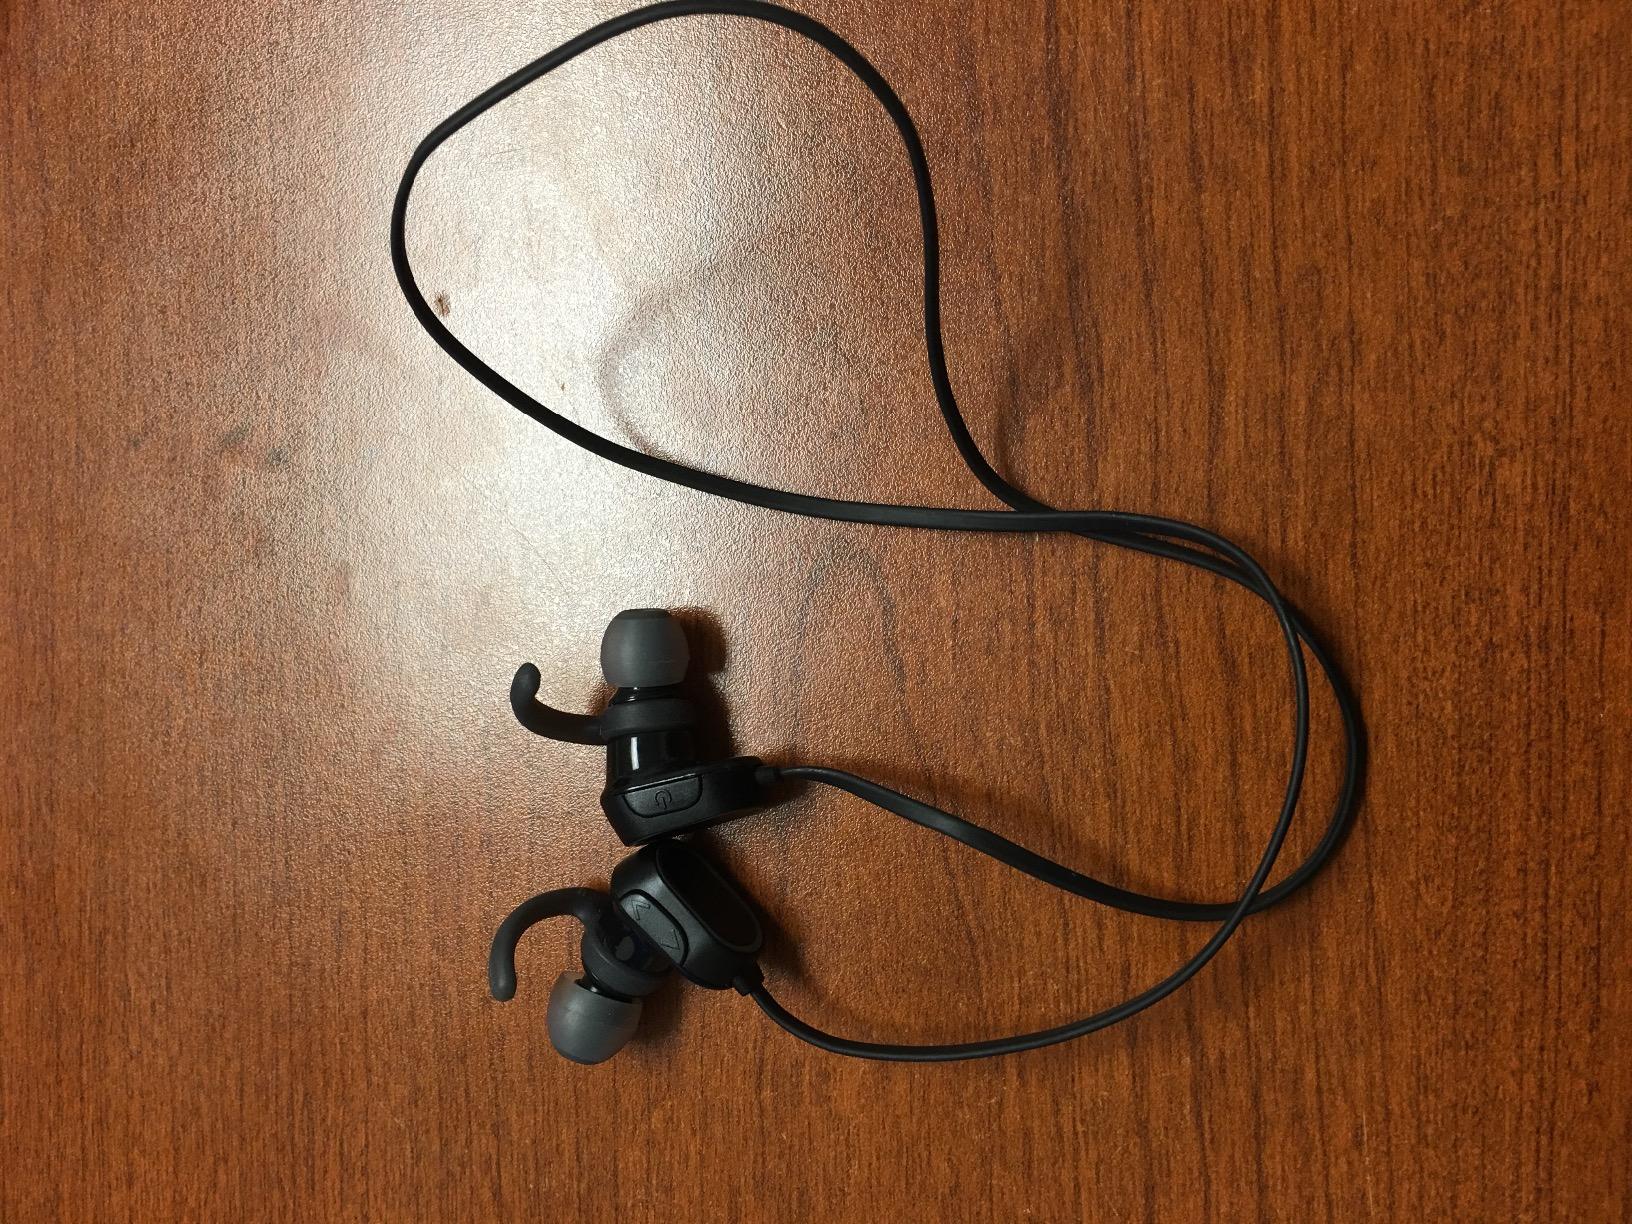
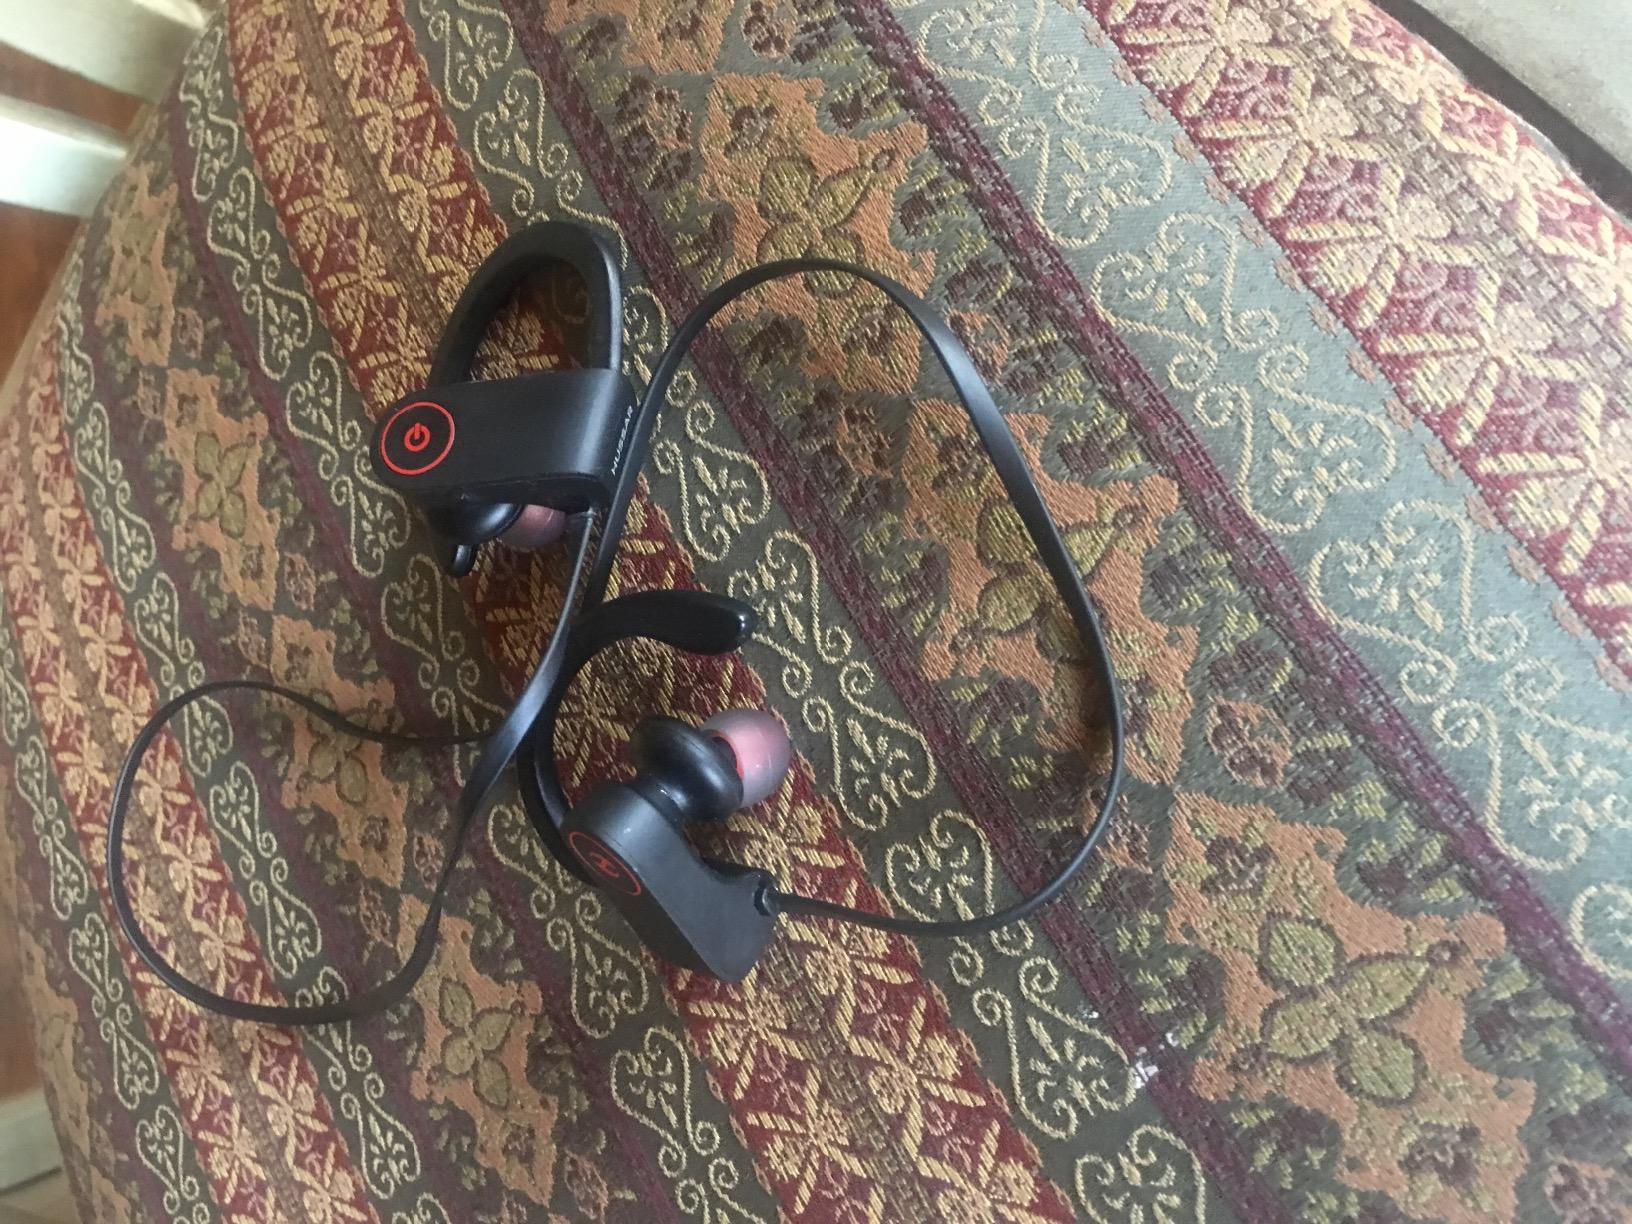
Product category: headphones
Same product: no